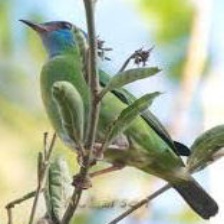
Species: BLUE DACNIS
Scientific name: DACNIS CAYANA